Las Aventuras del Capitán Piluso en el Castillo del Terror

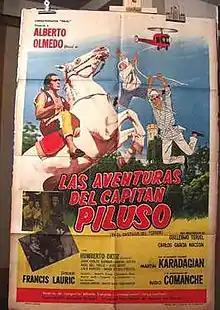

Las Aventuras del Capitán Piluso en el castillo del terror ("The Adventures of Captain Piluso in the Castle of Terror") is a 1963 black-and-white Argentine family comedy film directed by Francis Lauric and written by Humberto Ortiz. The film starred Alberto Olmedo and Humberto Ortiz.